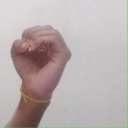
अक्षर: ऊ